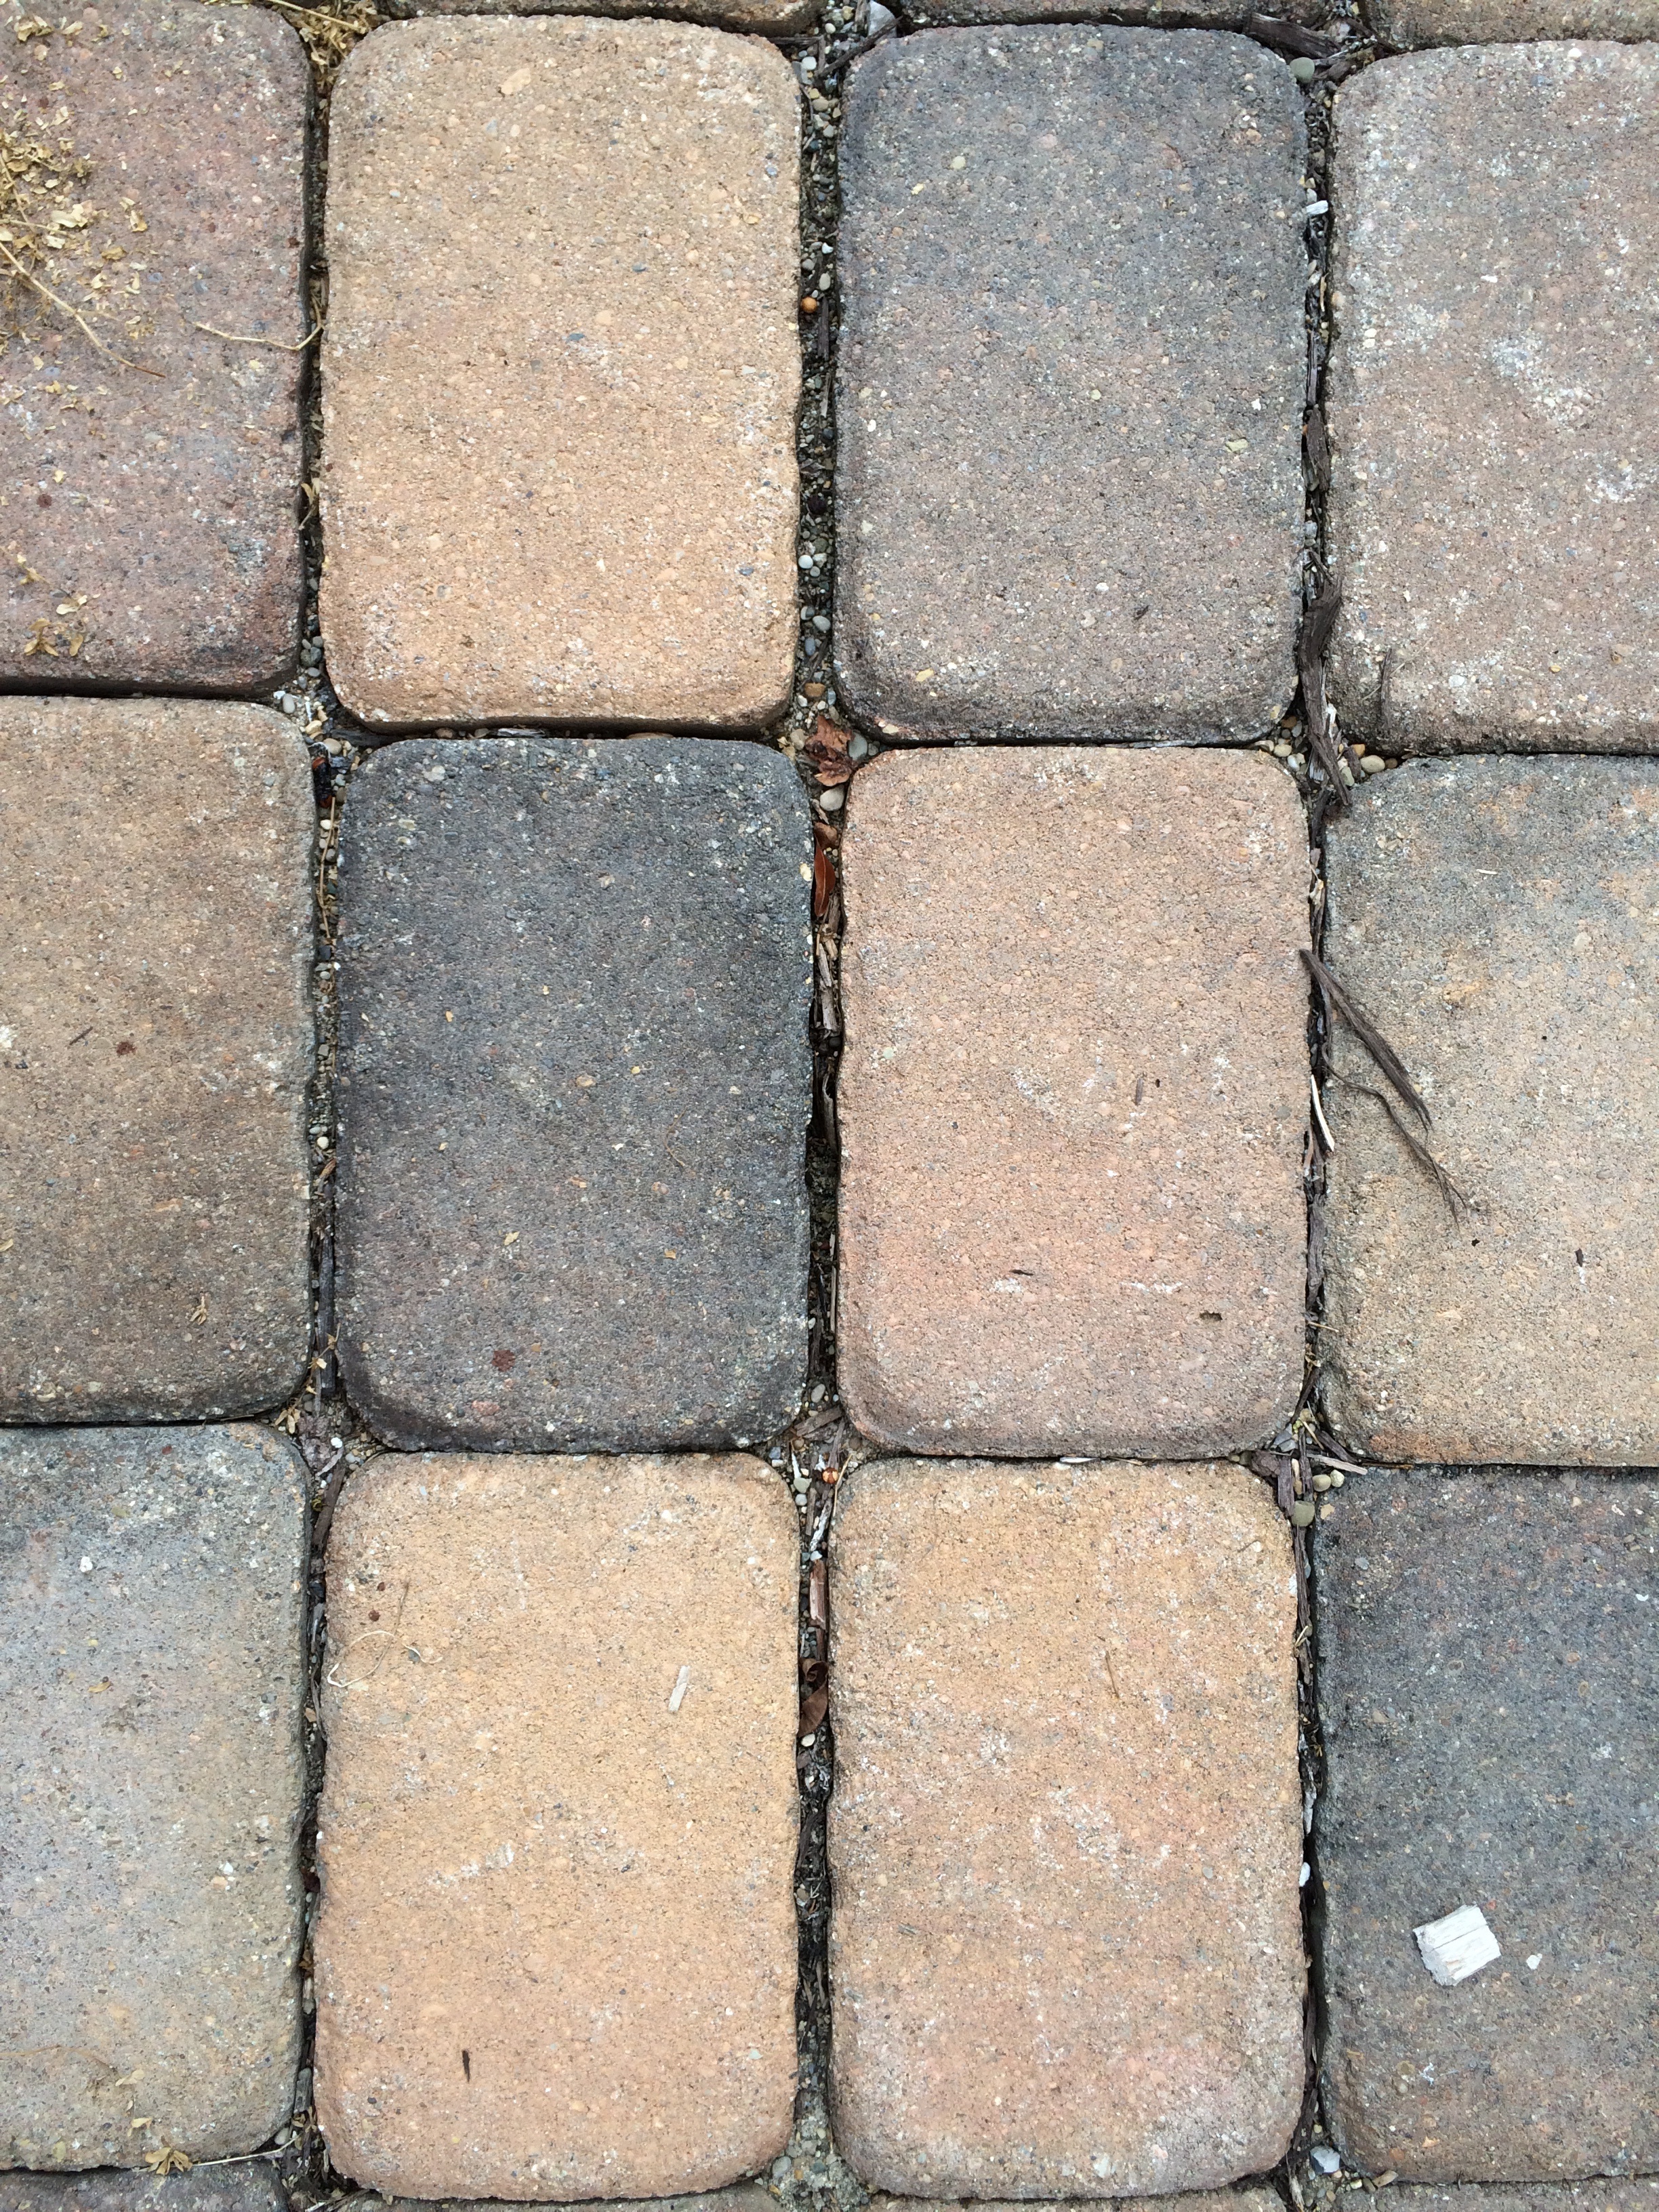
path, rock, architecture, texture, floor, cobblestone, wall, stone, asphalt, pattern, soil, tile, stone wall, brick, material, brickwork, flooring, road surface, paver